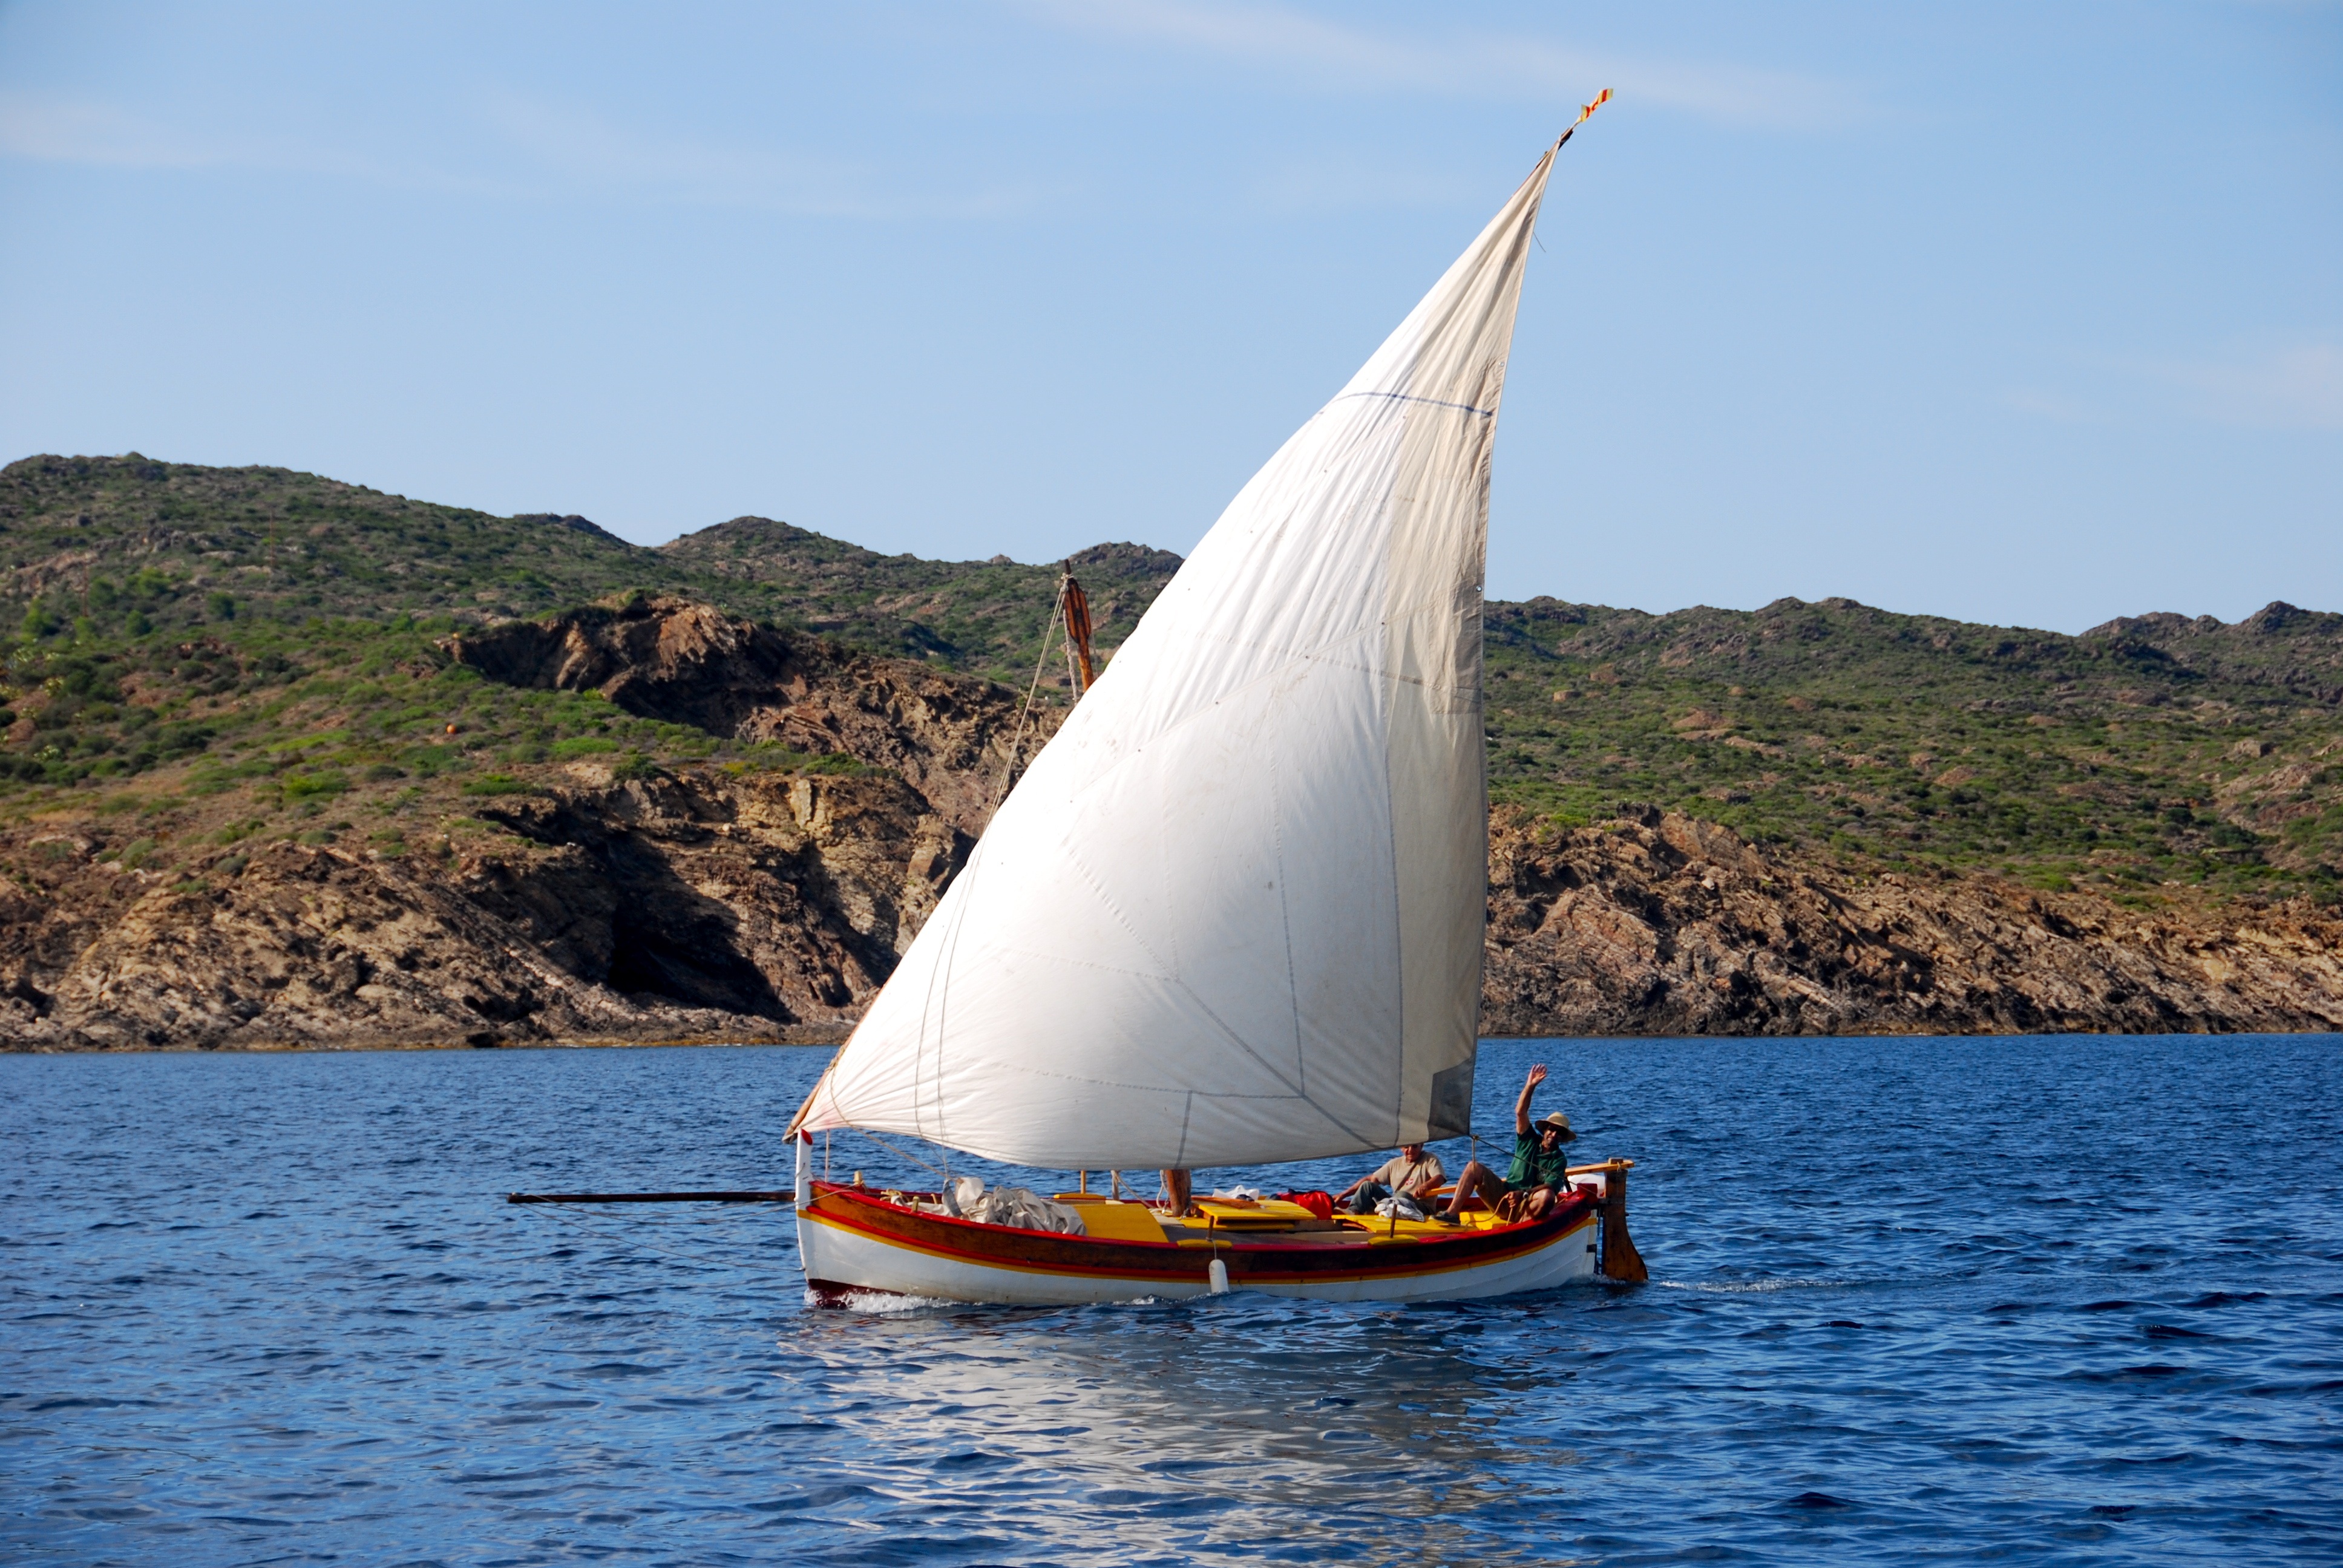
sea, boat, ship, summer, vehicle, mast, sailing, bay, sailboat, sail, watercraft, schooner, sailing ship, browse, dinghy, tall ship, windsports, dinghy sailing, lugger